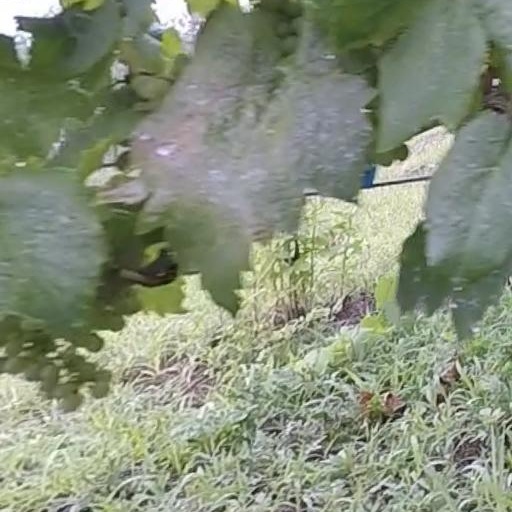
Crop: grape